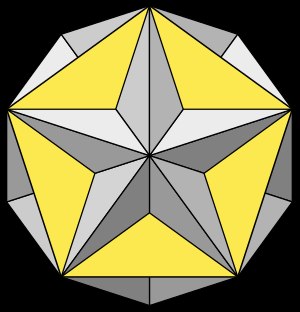
Regulært polyeder
Et regulært polyeder
Et regulært polyeder er en type af polyedre. I et regulært polyeder er alle sider og topplansvinkler lige store.